Incense in India

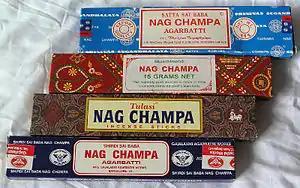
Assorted boxes of nag champa incense boxes, a common fragrance in India

Production may be partly or completely by hand, or partly or completely by machine. There are semi-automatic machine for applying paste, semi-automatic machine for perfume-dipping, semi-automatic machine for packing, or fully automated machines which apply paste and scent, though the bulk of production is done by hand-rolling at home. There are about 5,000 incense companies in India which take raw un-perfumed sticks hand-rolled by approximately 200,000 women working part-time at home, apply their own brand of perfume, and package the sticks for sale. An experienced home-worker can produce 4,000 raw sticks a day. There are about 25 main companies, who together account for up to 30% of the market, and around 500 of the companies, including a significant number of the main companies, are based in Bangalore.